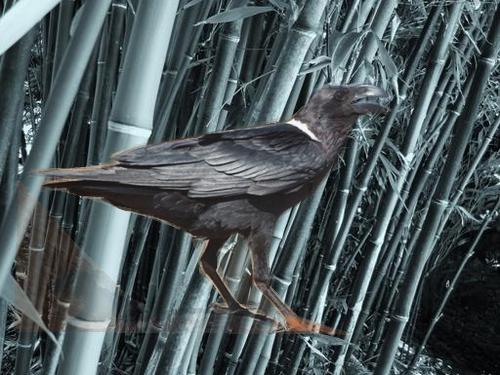
Bird species: White_necked_Raven
Bird type: landbird
Background: land